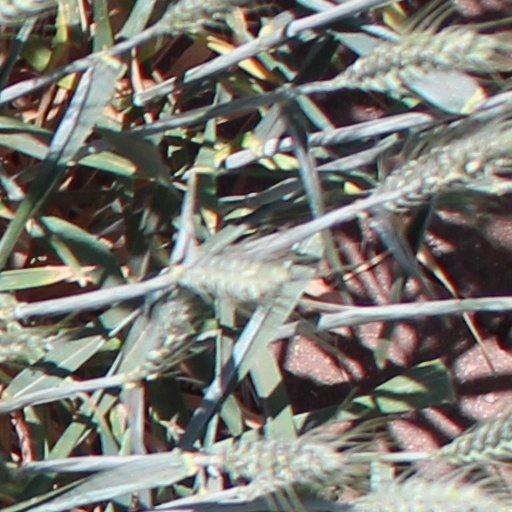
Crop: wheat